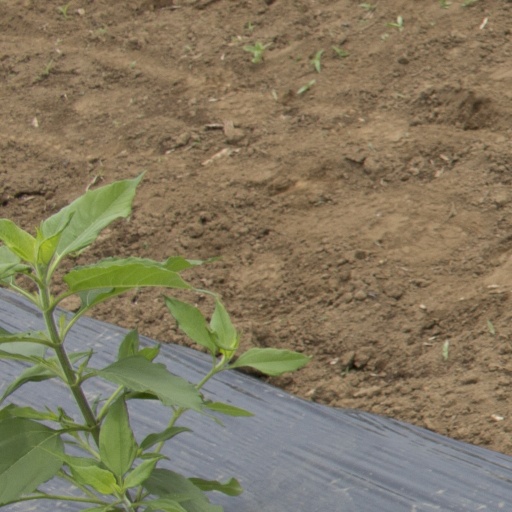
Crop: Jerusalem artichoke